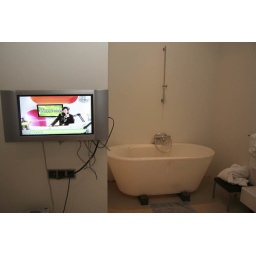
Je kan haast van je bed in je bad springen. Wel zeer onverzorgd hoe de bedrading daar hangt.